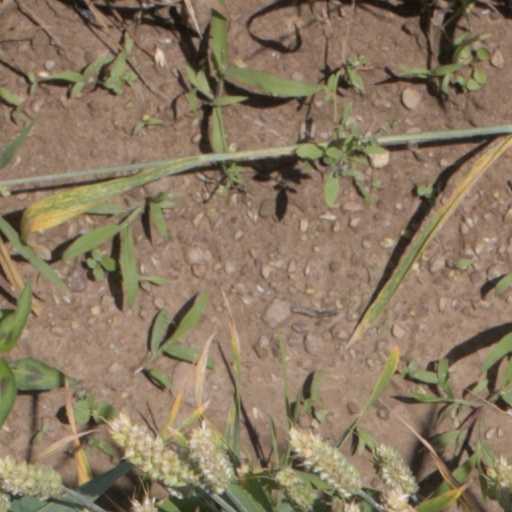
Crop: wheat